Nisbet railway station

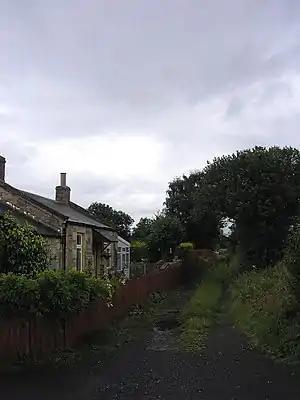
The site of the station in 2009

Nisbet railway station served the hamlet of Nisbet, Scottish Borders, Scotland from 1856 to 1948, on the Jedburgh Railway.